Canada's Got Talent

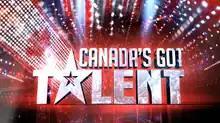
Logo of the revival series, used since 2022

Canada's Got Talent (often abbreviated as CGT) is a Canadian talent show competition, which debuted on the Citytv network on March 4, 2012. It is part of the global "Got Talent" franchise.